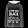
Label: Pullover